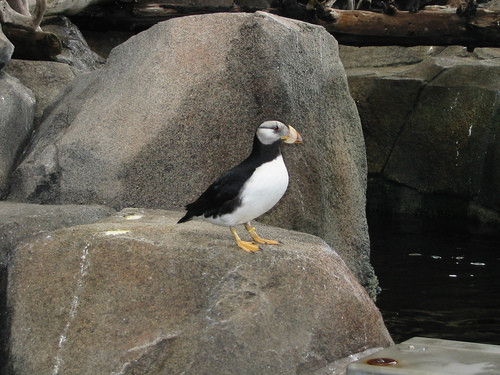
the bird has a black body and white chest with yellow webbed feet.
a medium sized bird with a black crown and black, white chest, belly and vent, that also has a wide yellow bill.
this bird has a large, curved, white bill, yellow tarsuses and feet, and a black throat.
a medium bird with orange feet and bill, white belly and chest, and black back.
this larger bird has a white belly and breast, uniquely patterned large hooked bill, and webbed feet.
this bird has wings that are black and has a white bellythe wings of the bird are mostly black, with hints of gray in between.
this bird is white with black and has a long, pointy beak.
the body and breast of the bird is a solid white color, and the feet of the bird are orange.
this bird has yellow feet, with a white breast and belly.
Species: Horned Puffin